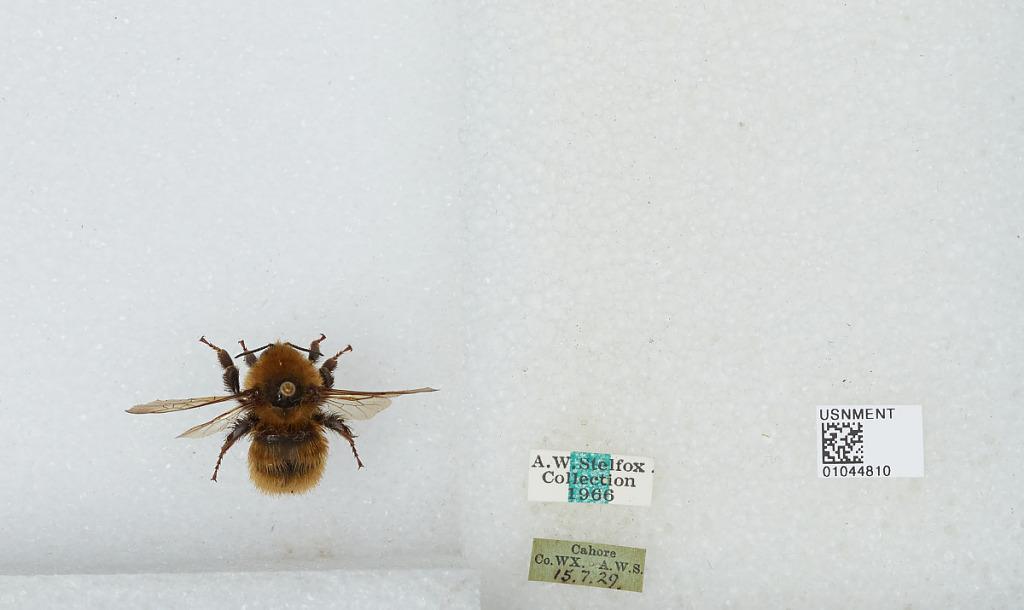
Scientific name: Bombus sp.
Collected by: A. Stelfox
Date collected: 1929-7-15
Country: Ireland
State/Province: Wexford
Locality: Cahore
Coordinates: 52.5603, -6.2028